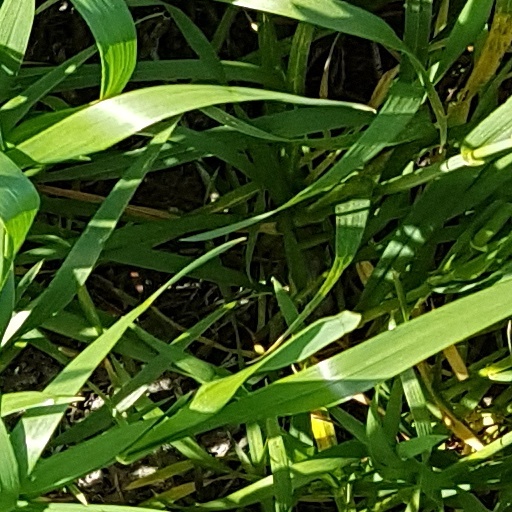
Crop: wheat